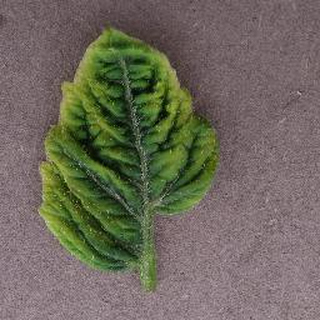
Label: tomato_yellow_leaf_curl_virus